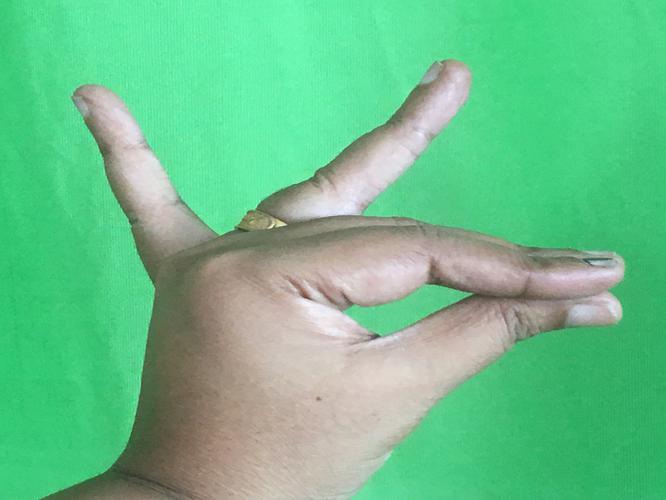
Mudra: Katakamukha_1
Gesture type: single_hand